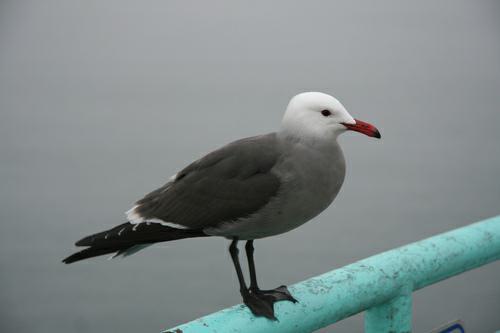
A photo of a heermann gull